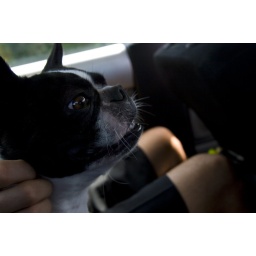
riding in cars with dogs